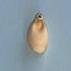
Maize quality: Bad